Marie Joséphine of Savoy

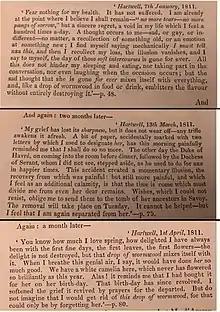

The marriage of Marie Joséphine had been deemed necessary by Louis XV because the dauphin had not consummated his marriage, and there may thus prove to be necessary to leave the task to provide the next heir to the throne to the Count of Provence, who was second in line in succession after his brother. The Franco-Sardinian marriage alliance was greatly disliked by Austria and Empress Maria Theresa, who feared that Marie Joséphine might gain influence upon Louis XV in France in favour of Sardinia, (which was the rival of Austria) in Northern Italy, and that she would undermine the position of the childless Marie Antoinette if she gave birth to an heir to the French throne while the marriage of the dauphin was still unconsummated.